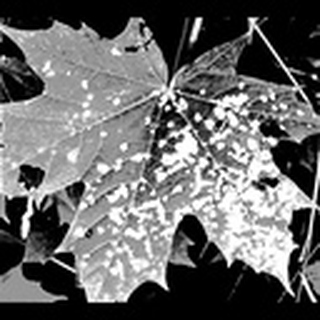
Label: cotton_powdery_mildew